Modest Heroes

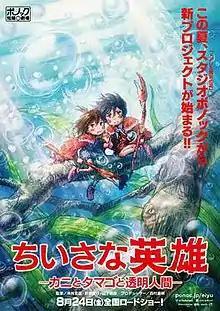
Theatrical release poster

is a 2018 Japanese animated anthology film produced by Studio Ponoc. The film is the first volume in the studio's "Ponoc Short Films Theatre" anthology, and includes films written and directed by Hiromasa Yonebayashi, Yoshiyuki Momose, and Akihiko Yamashita.